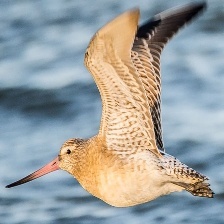
Species: BAR-TAILED GODWIT
Scientific name: LIMOSA LAPPONICA